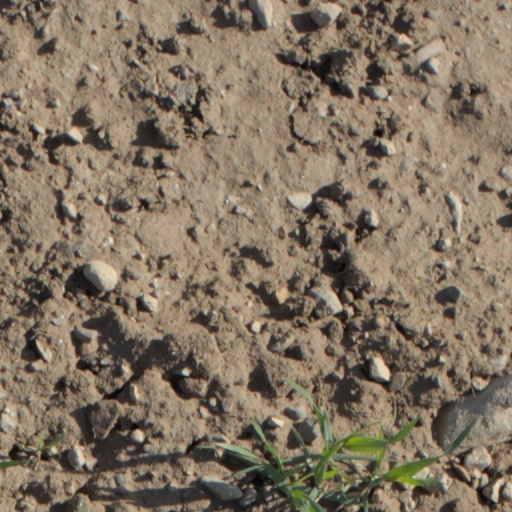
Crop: wheat